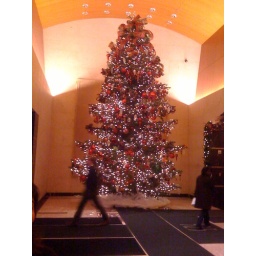
Christmas tree in our office building